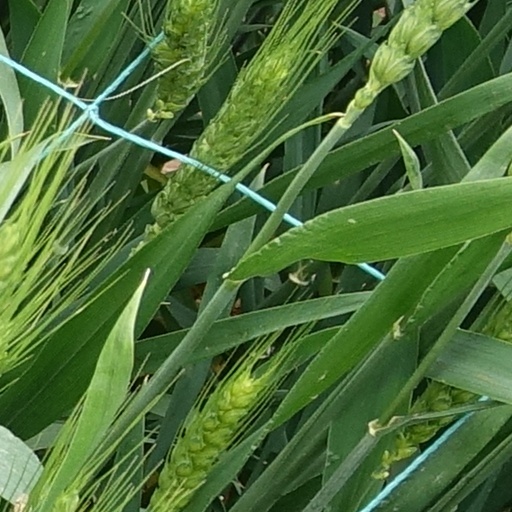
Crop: wheat